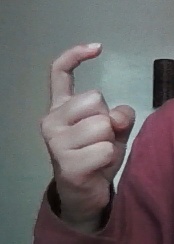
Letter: ra